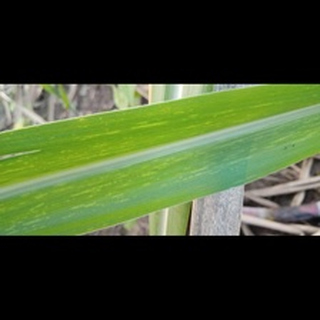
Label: sugarcane_mosaic